Allstream Inc.

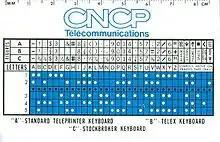
Teletype Card

CNCP later changed its name to Unitel Communications Inc., and in 1990 it made a second bid to compete in the long-distance markets of Bell Canada, BC Tel and the four Atlantic telephone companies under that name. At the time, only these four companies and Northwestel, another telecommunications company, were under federal regulation. The bid was successful, and the Canadian Radio-television and Telecommunications Commission (CRTC) opened the Canadian telephone market to long-distance competition. At the time of the decision, Alberta's AGT (later known as Telus) also had come under federal regulation, and all other Canadian carriers followed before the end of the 1990s. Each was opened to competition at different time.